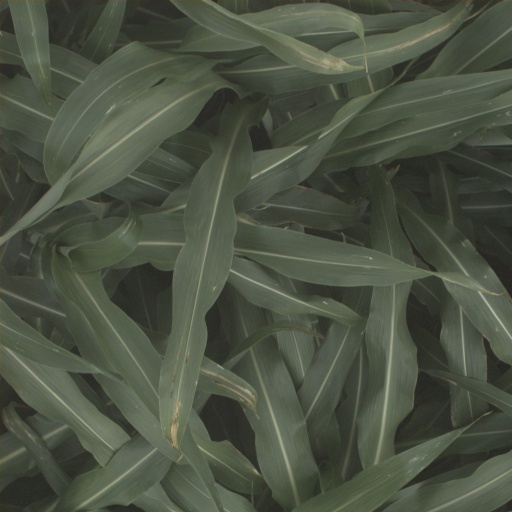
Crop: sorghum